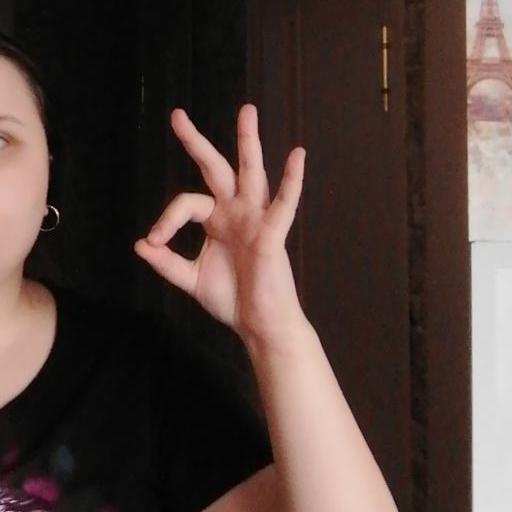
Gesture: ok